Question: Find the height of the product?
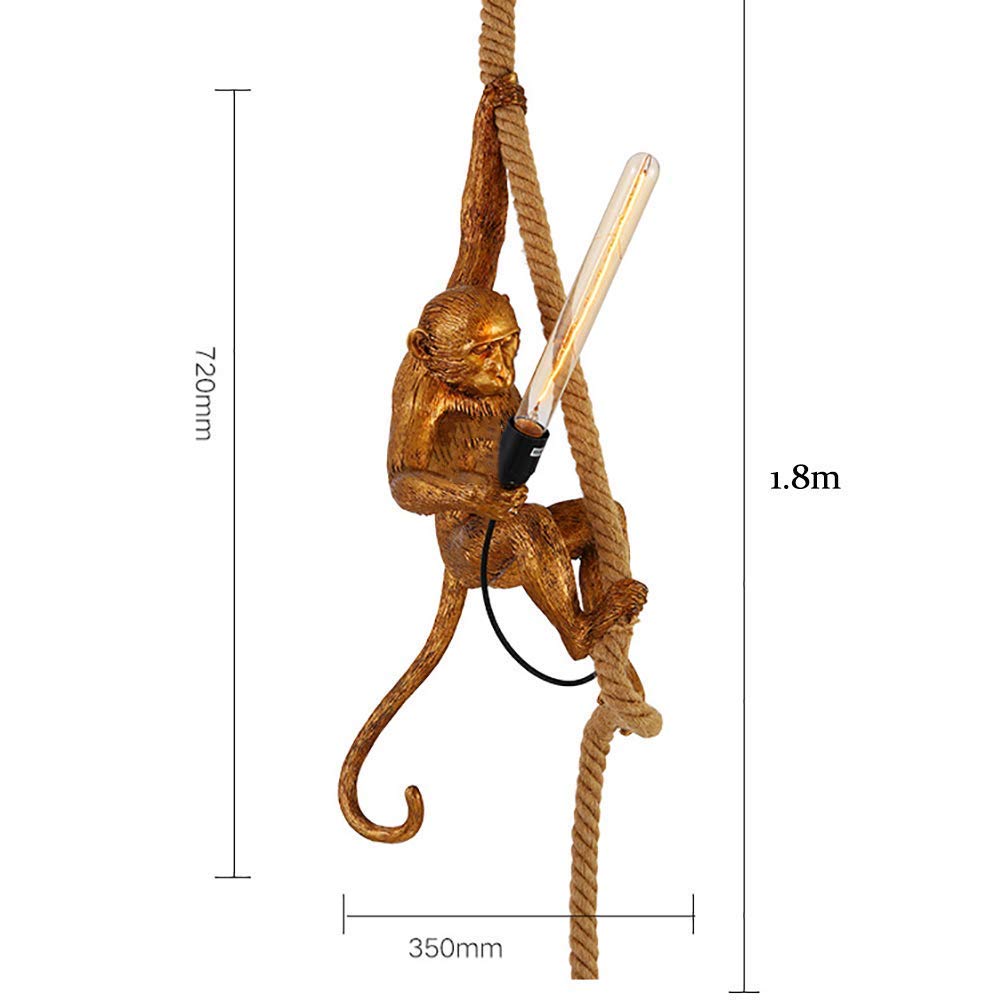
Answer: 720.0 millimetre